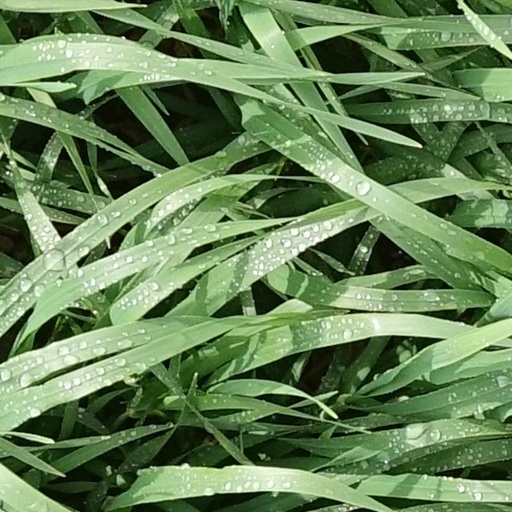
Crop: wheat